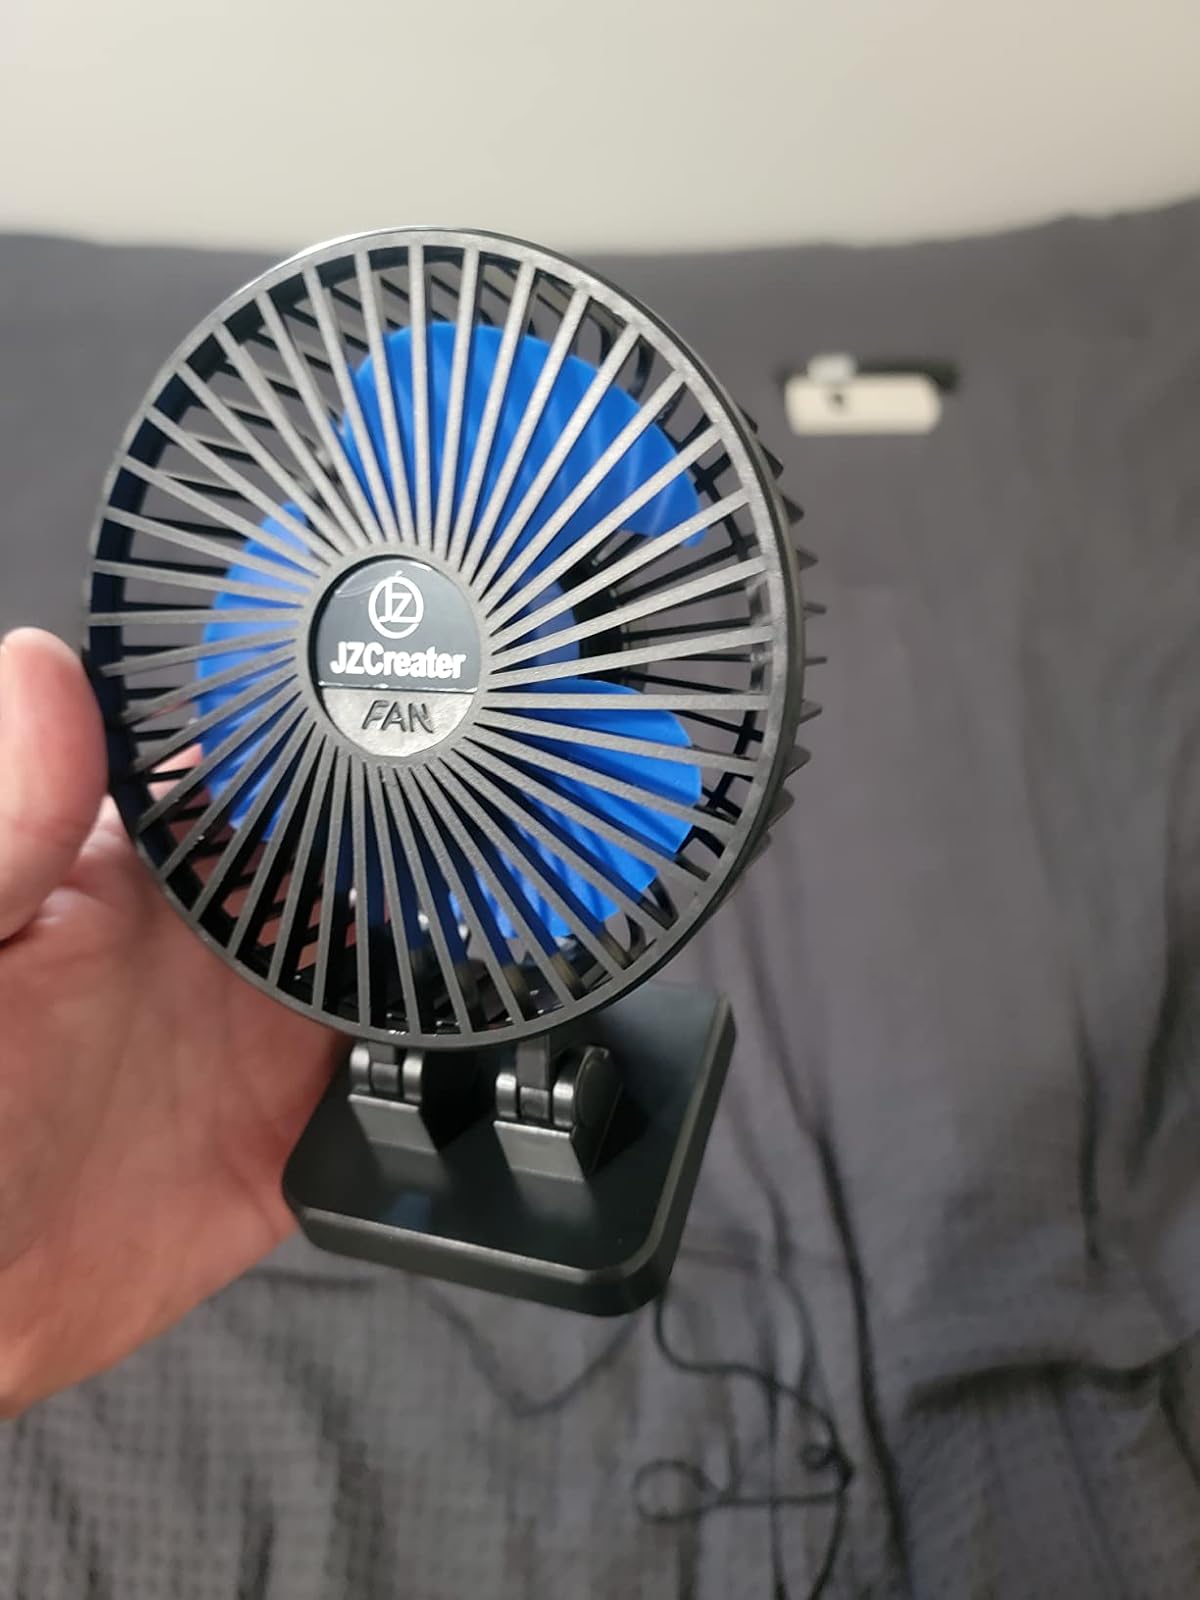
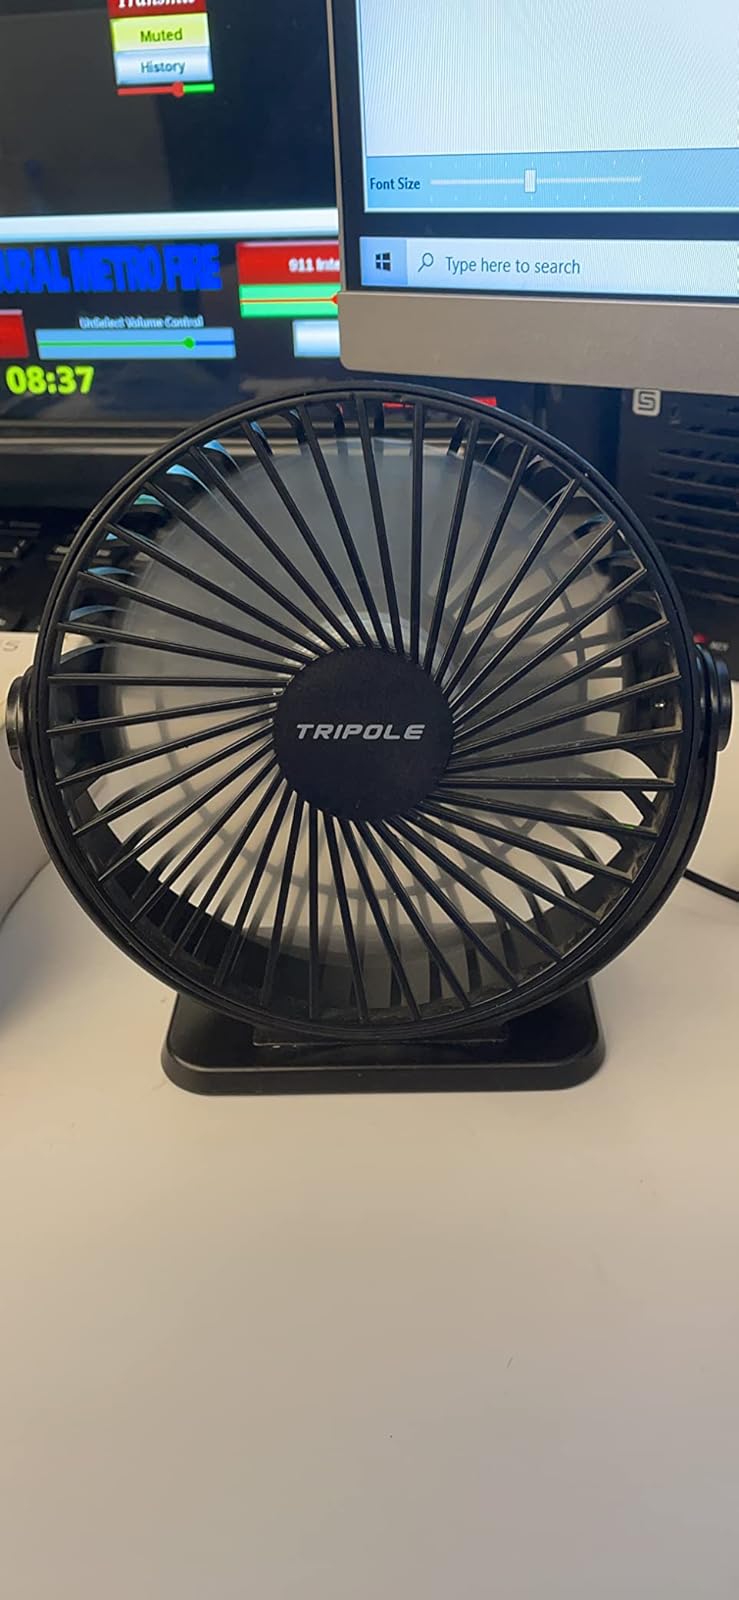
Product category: fan
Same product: no